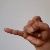
The image shows a hand gesture representing the letter 'J' in Indian Sign Language.